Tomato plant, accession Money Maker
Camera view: tilt-top (135 deg); turntable rotation: 300 degrees
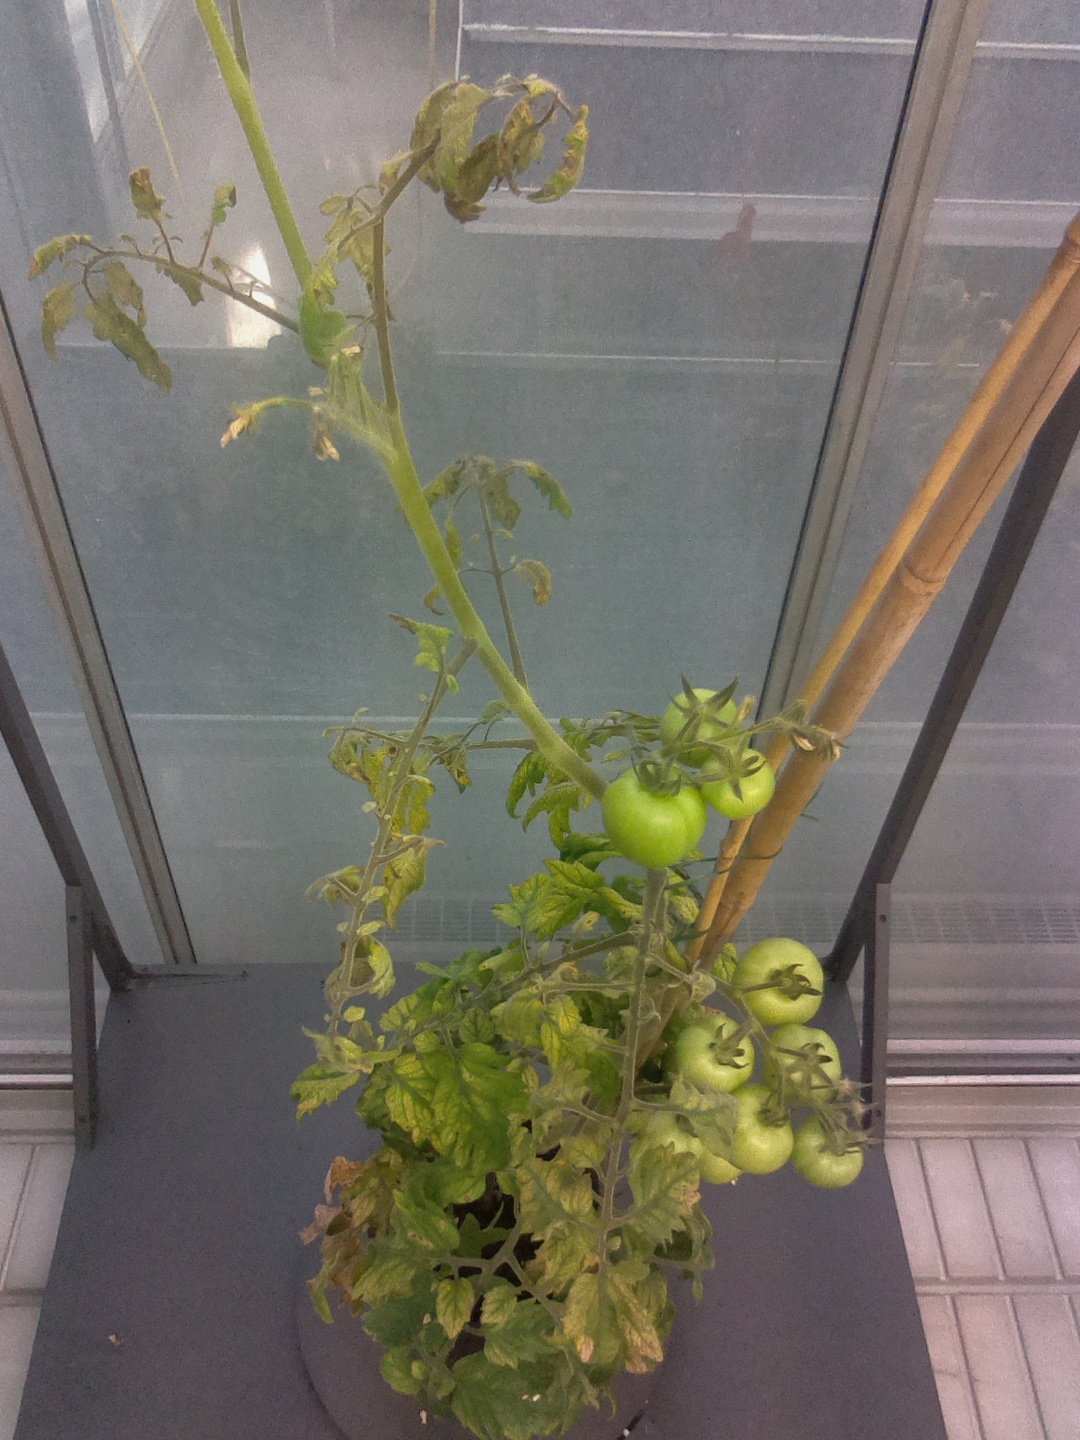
BBCH growth stage 79: 90% -100% of final fruit size